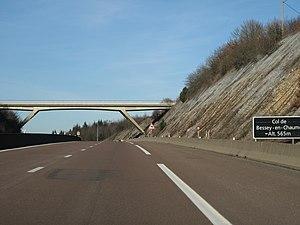
Le col de Bessey-en-Chaume sur l'autoroute A6 séparant la vallée de la Saône du plateau du Morvan. Vue vers le nord.